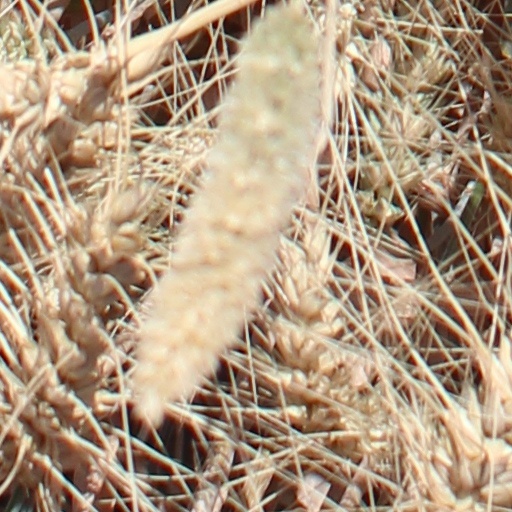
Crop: wheat